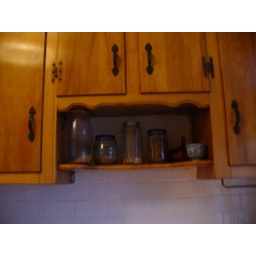
kitchen cabinets above the sink